Rhamphosuchus

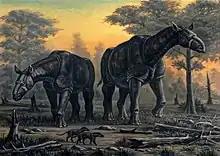
"Paraceratherium" was a common animal of the lower Chitarwata Formation. Bones of juvenile individuals bear the bitemarks of a large crocodilian.

In both species the posterior end of the naris is flat, smooth and leads into a marked ridge or crest that forms a V towards the back of the premaxillae. However, in "Rhamphosuchus crassidens" this crest is much lighter and the premaxillae furthermore bear an additional depression in front of the naris.